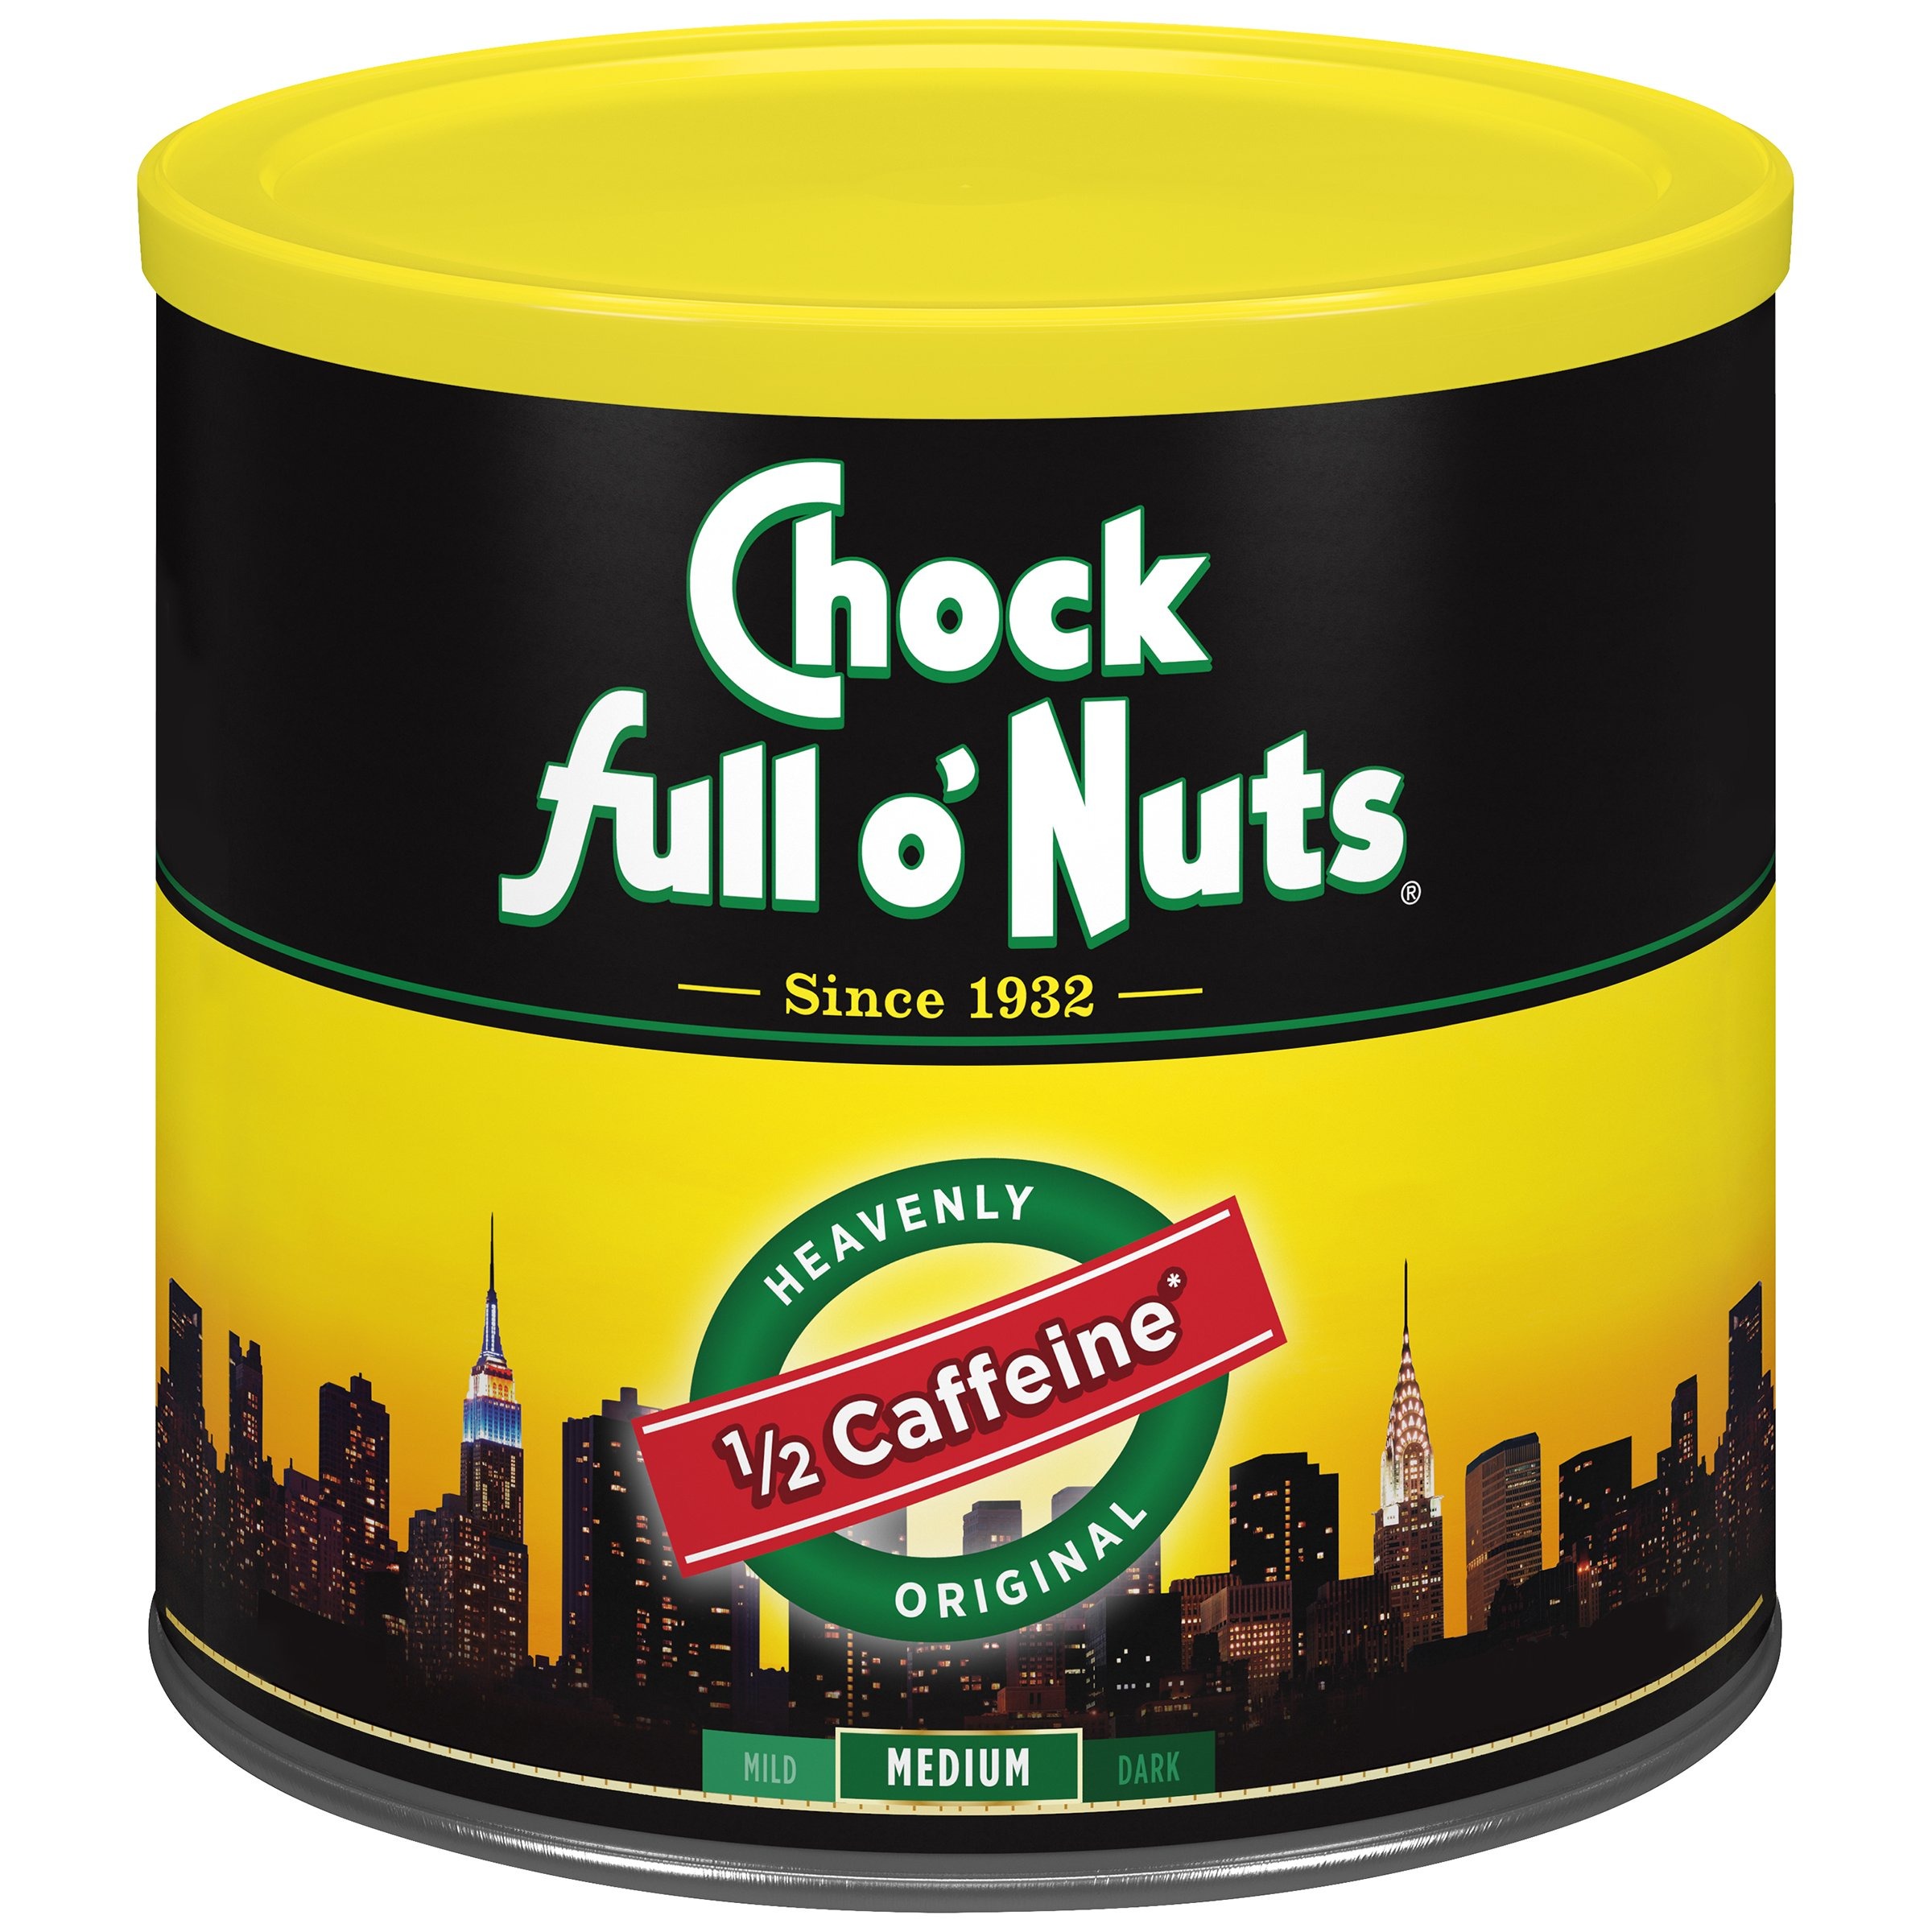
Item Name: Chock full o’Nuts Half Caffeine Original Roast, Medium Roast Half Caffeine Ground Coffee – Gourmet Coffee Beans – Smooth, Full-Bodied and Rich, About Half The Caffeine As Our Original (24 Oz. Can)
Bullet Point 1: HALF CAFFEINE ORIGINAL MEDIUM ROAST - Chock full o’Nuts Heavenly Half Caffeine Original Roast medium blend coffee has all the flavor of our Original blend with only about half of the caffeine
Bullet Point 2: PREMIUM COFFEE BEANS - Chock full o’Nuts medium roast ground coffee contains a rich blend of coffee beans that have been roasted to perfection; each cup delivers the delicious flavor and unmistakable aroma of Chock full o’Nuts
Bullet Point 3: ALL PURPOSE GRIND - Whether you prefer drip coffee, pour over, or percolator, Chock full o’Nuts ground coffee makes the perfect cup; With the first scoop you’re on your way to brewing a cup of The Heavenly Coffee
Bullet Point 4: RECYCLABLE STEEL CANS - The classic yellow and black steel coffee cans lock in fresh taste and are recyclable, making them the smarter choice for the environment
Bullet Point 5: KOSHER AND NATURALLY GLUTEN FREE - Chock full o’Nuts ground coffee is Orthodox Union Certified Kosher and naturally gluten free
Value: 24.0
Unit: Ounce

Price: 26.755